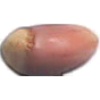
Label: hazelnut